Saint Winifred

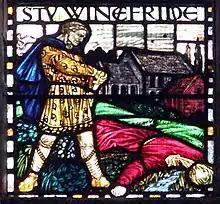
Stained glass window depicting the martyrdom of Winefride (by Margaret Agnes Rope, west window, Shrewsbury Cathedral, 1910)

The oldest accounts of Winifred's life date to the 12th century. According to legend, Winifred was the daughter of a chieftain of Tegeingl, Welsh nobleman Tyfid ap Eiludd. Her mother was Wenlo, a niece of Saint Beuno, and a member of a family closely connected with the kings of south Wales.